Atlantic City, New Jersey

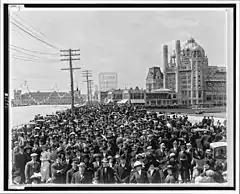
Atlantic City Boardwalk crowd in front of Marlborough-Blenheim Hotel in 1911

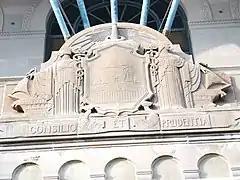
, Atlantic City's motto, along with its coat of arms on historic Boardwalk Hall, built during prohibition, which lasted from 1919 to 1933

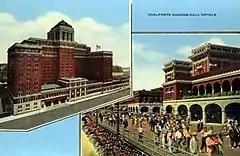
Haddon Hall Hotel depicted on a mid-1930s postcard

In the early 20th century, Atlantic City experienced a radical building boom. Many of the modest boarding houses that dotted the boardwalk were replaced with large hotels. Two of the city's most distinctive hotels were the Marlborough-Blenheim Hotel and the Traymore Hotel.